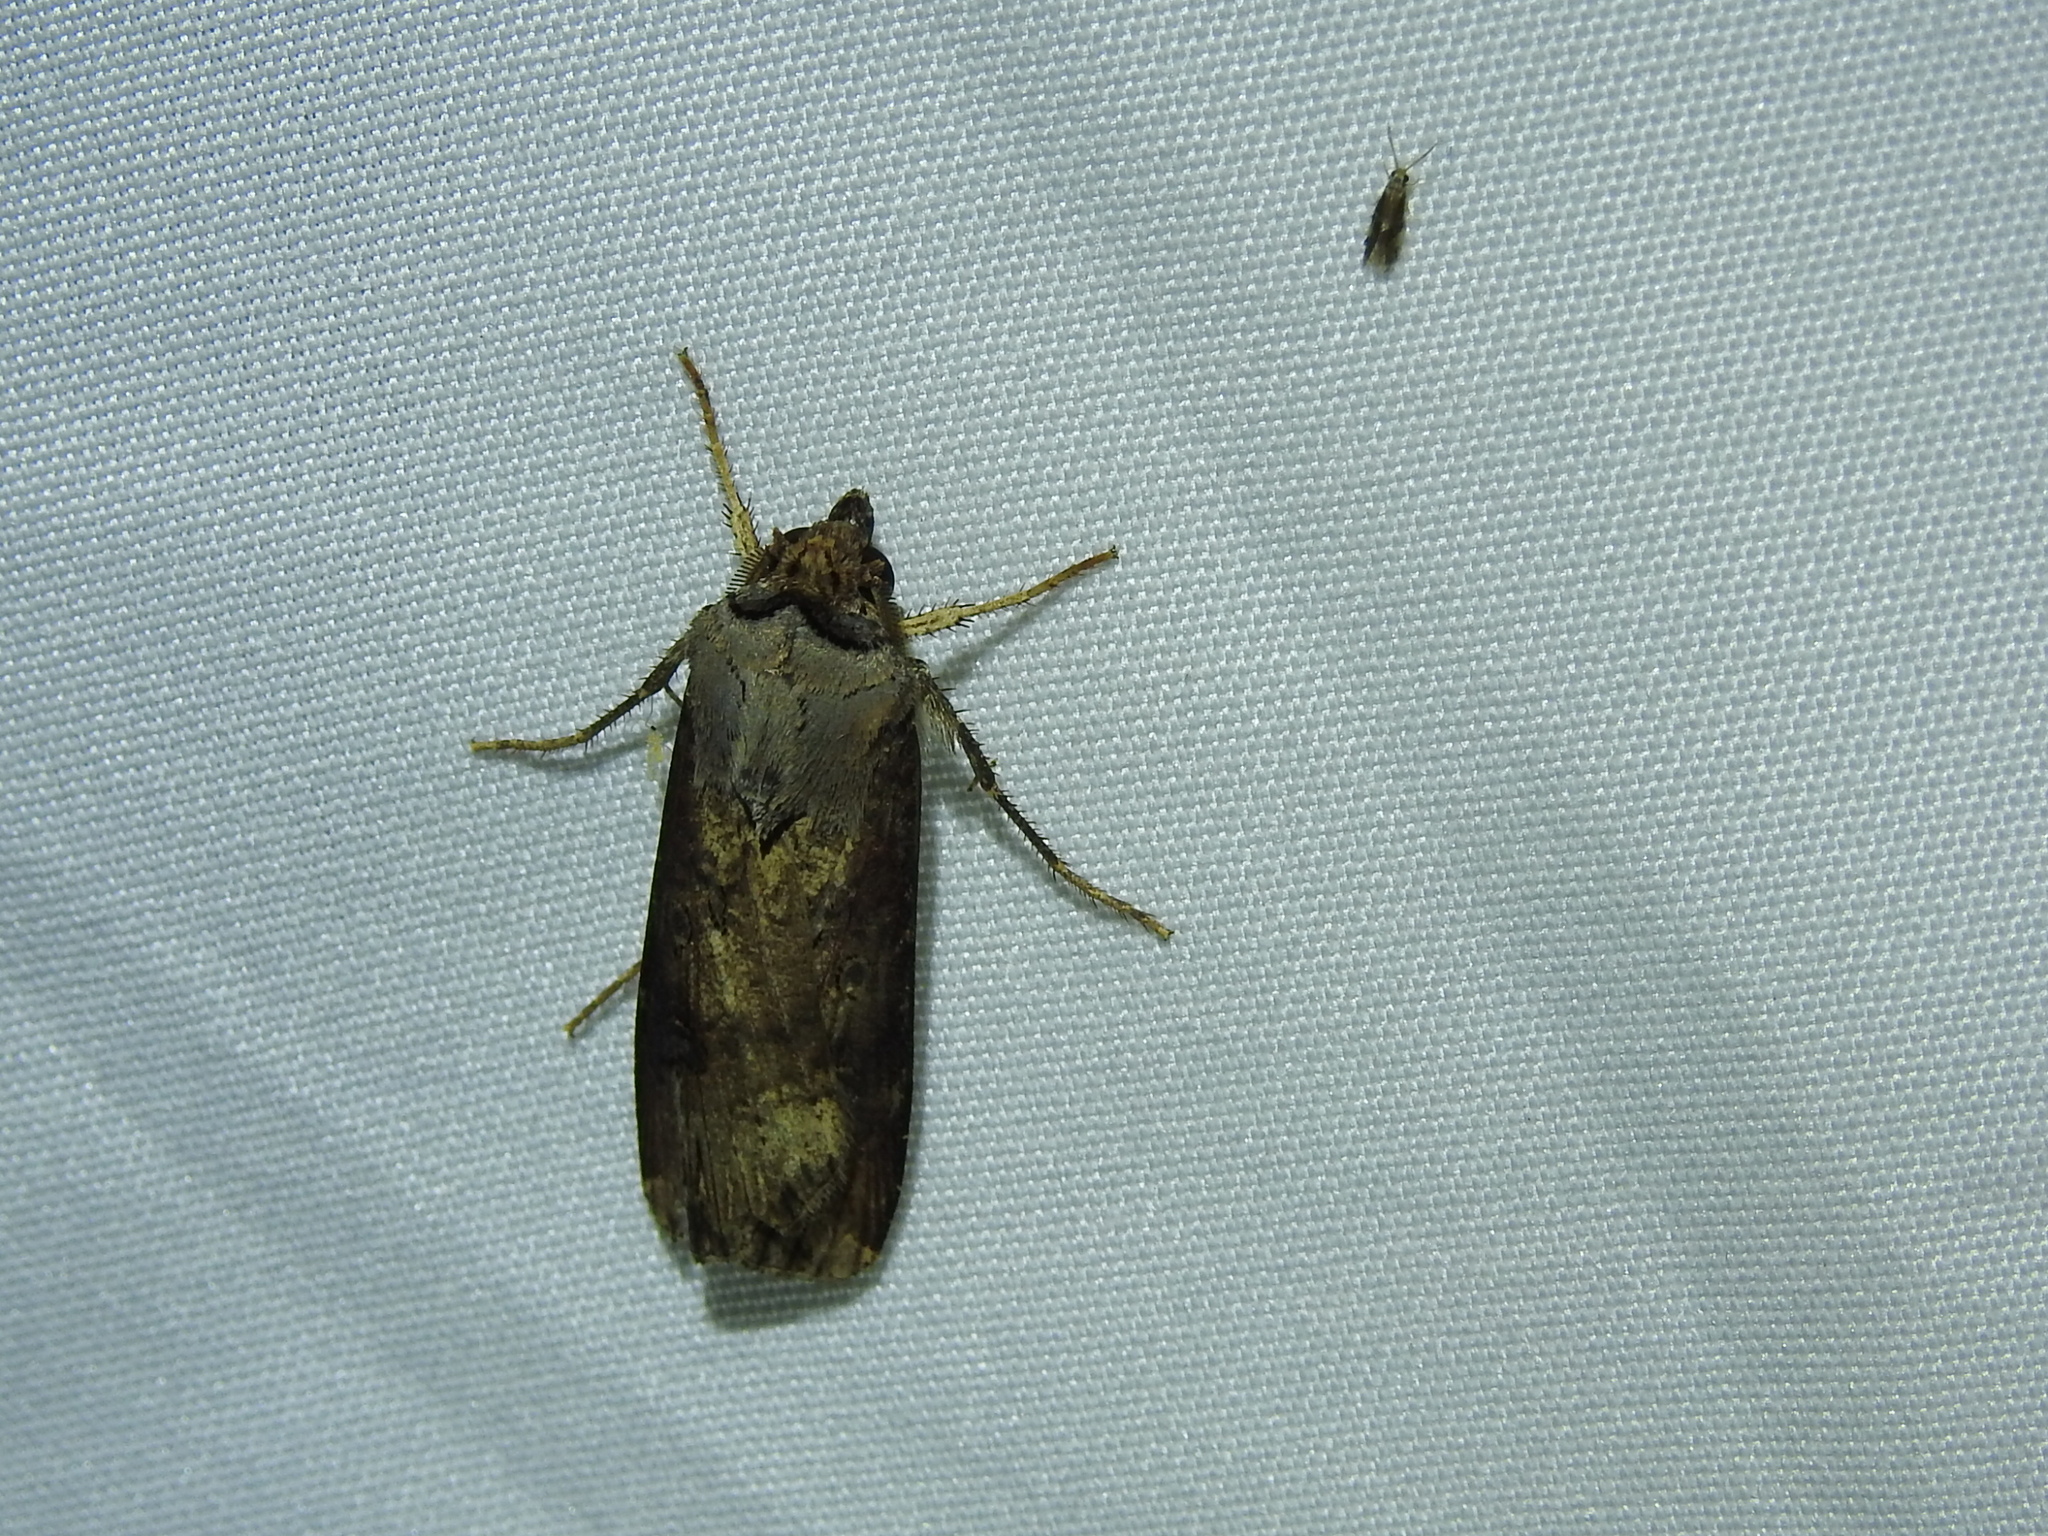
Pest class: cutworms